Eight Views of Taiwan

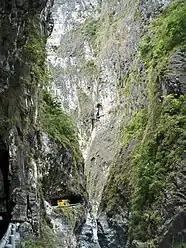
Taroko Gorge

The Eight Views of Taiwan have been variously defined throughout Taiwan's history.